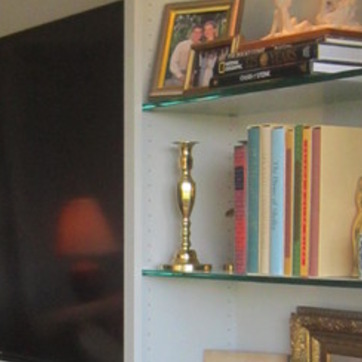
Material: metal